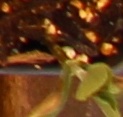
Label: Soybean